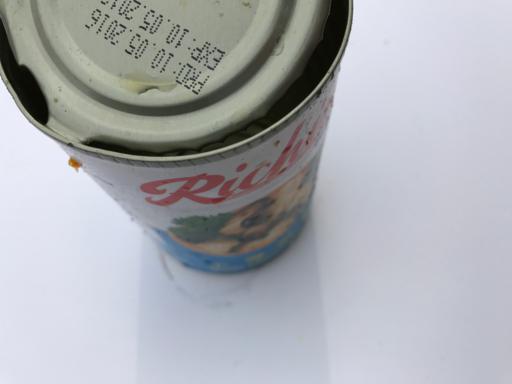
Label: metal